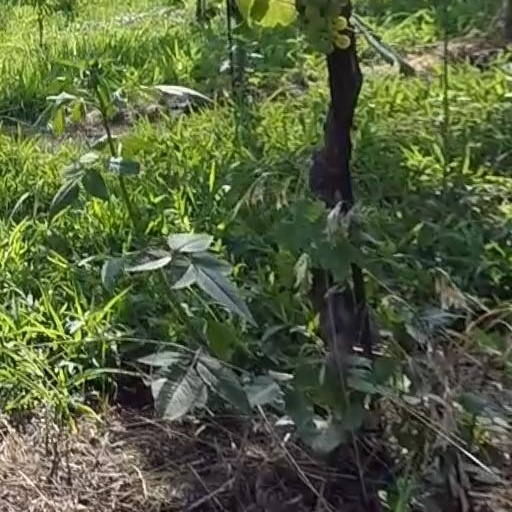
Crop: grape